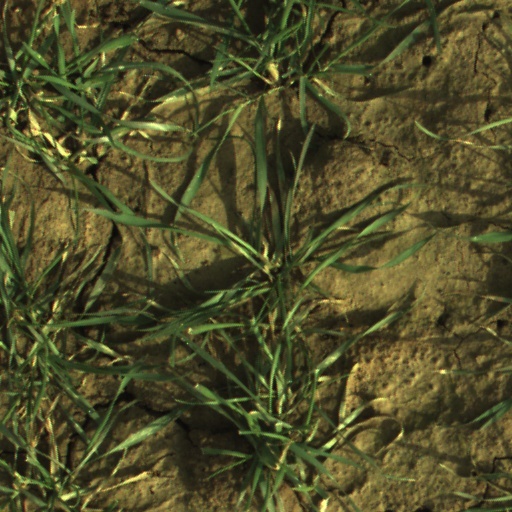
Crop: wheat